David E. Bloom

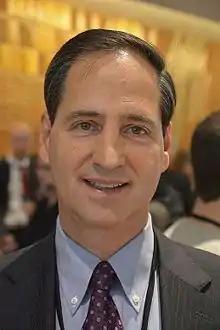

David E. Bloom (born October 16, 1955) is an American author, academic, economist, and demographer. He is a Professor of Economics and Demography at the Harvard School of Public Health, and director of the Program on the Global Demography of Aging. He is widely considered as one of the greatest multidisciplinary social science researchers of the world.